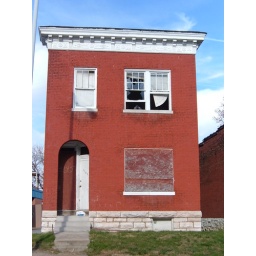
Look in the broken window at the upper right. Features the ubiquitious St. Louis red board-up boards.3145 ChippewaNovember 26, 2006